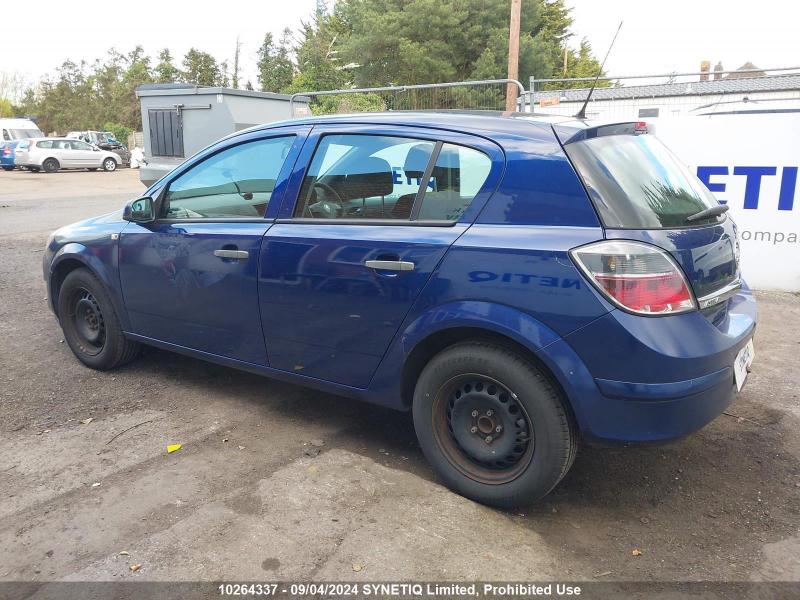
Aucun dommage détecté.
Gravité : aucun